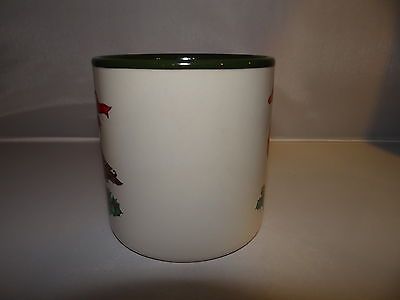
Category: mug